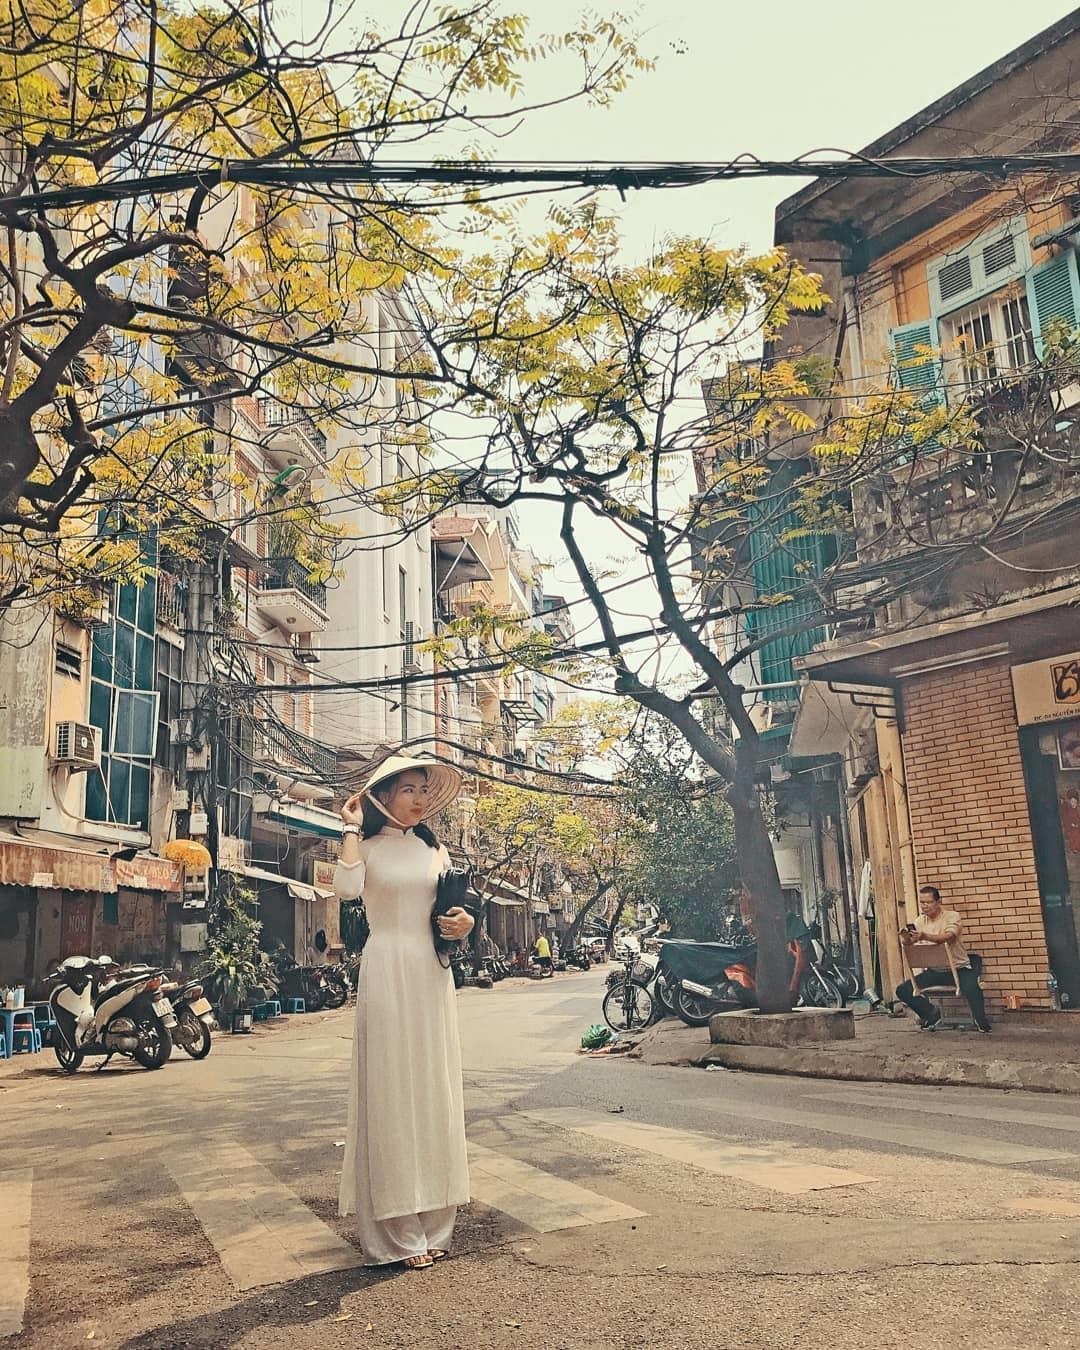
trên đường có sự xuất hiện của một cô gái đang mặc áo dài